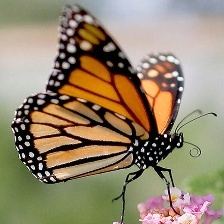
Species: MONARCH
Butterfly family (ImageNet category): monarch